Edgar Harkness Gray

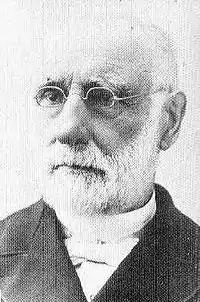
Edgar Harkness Gray

Edgar Harkness Gray (1813–1894) was an American Baptist clergyman who served as Chaplain of the Senate.